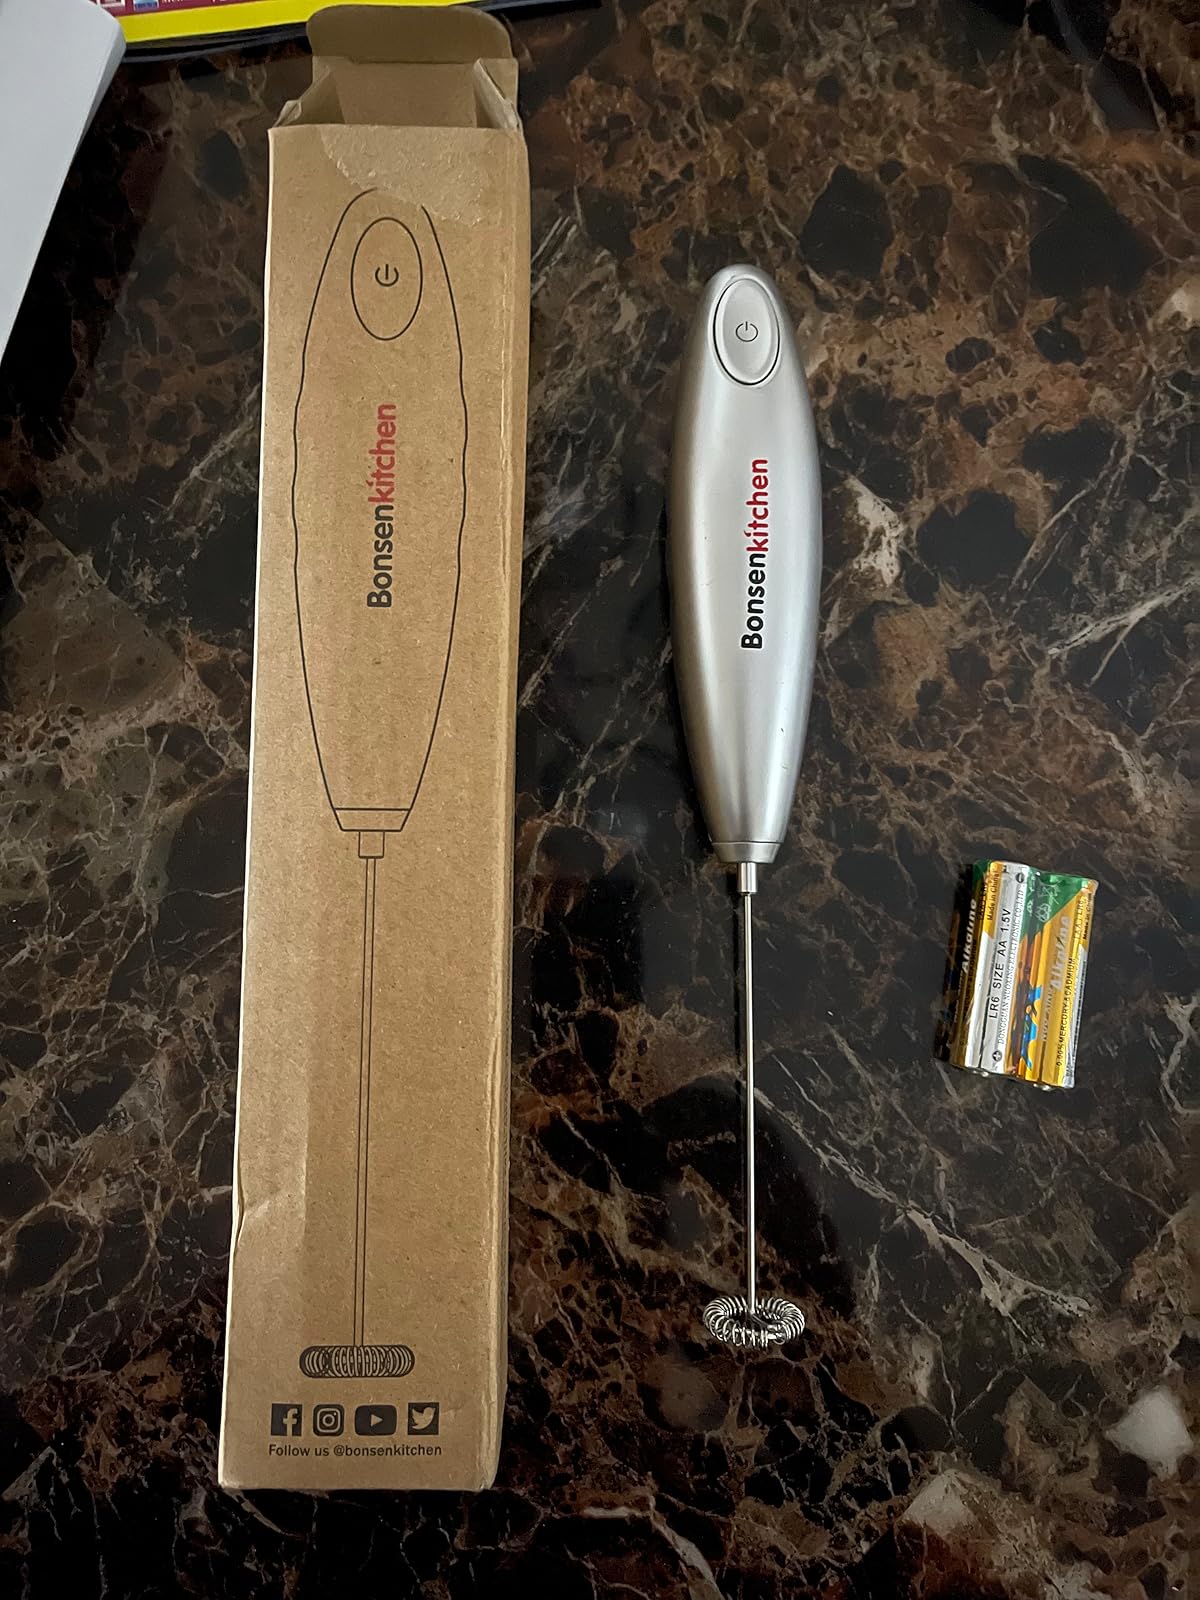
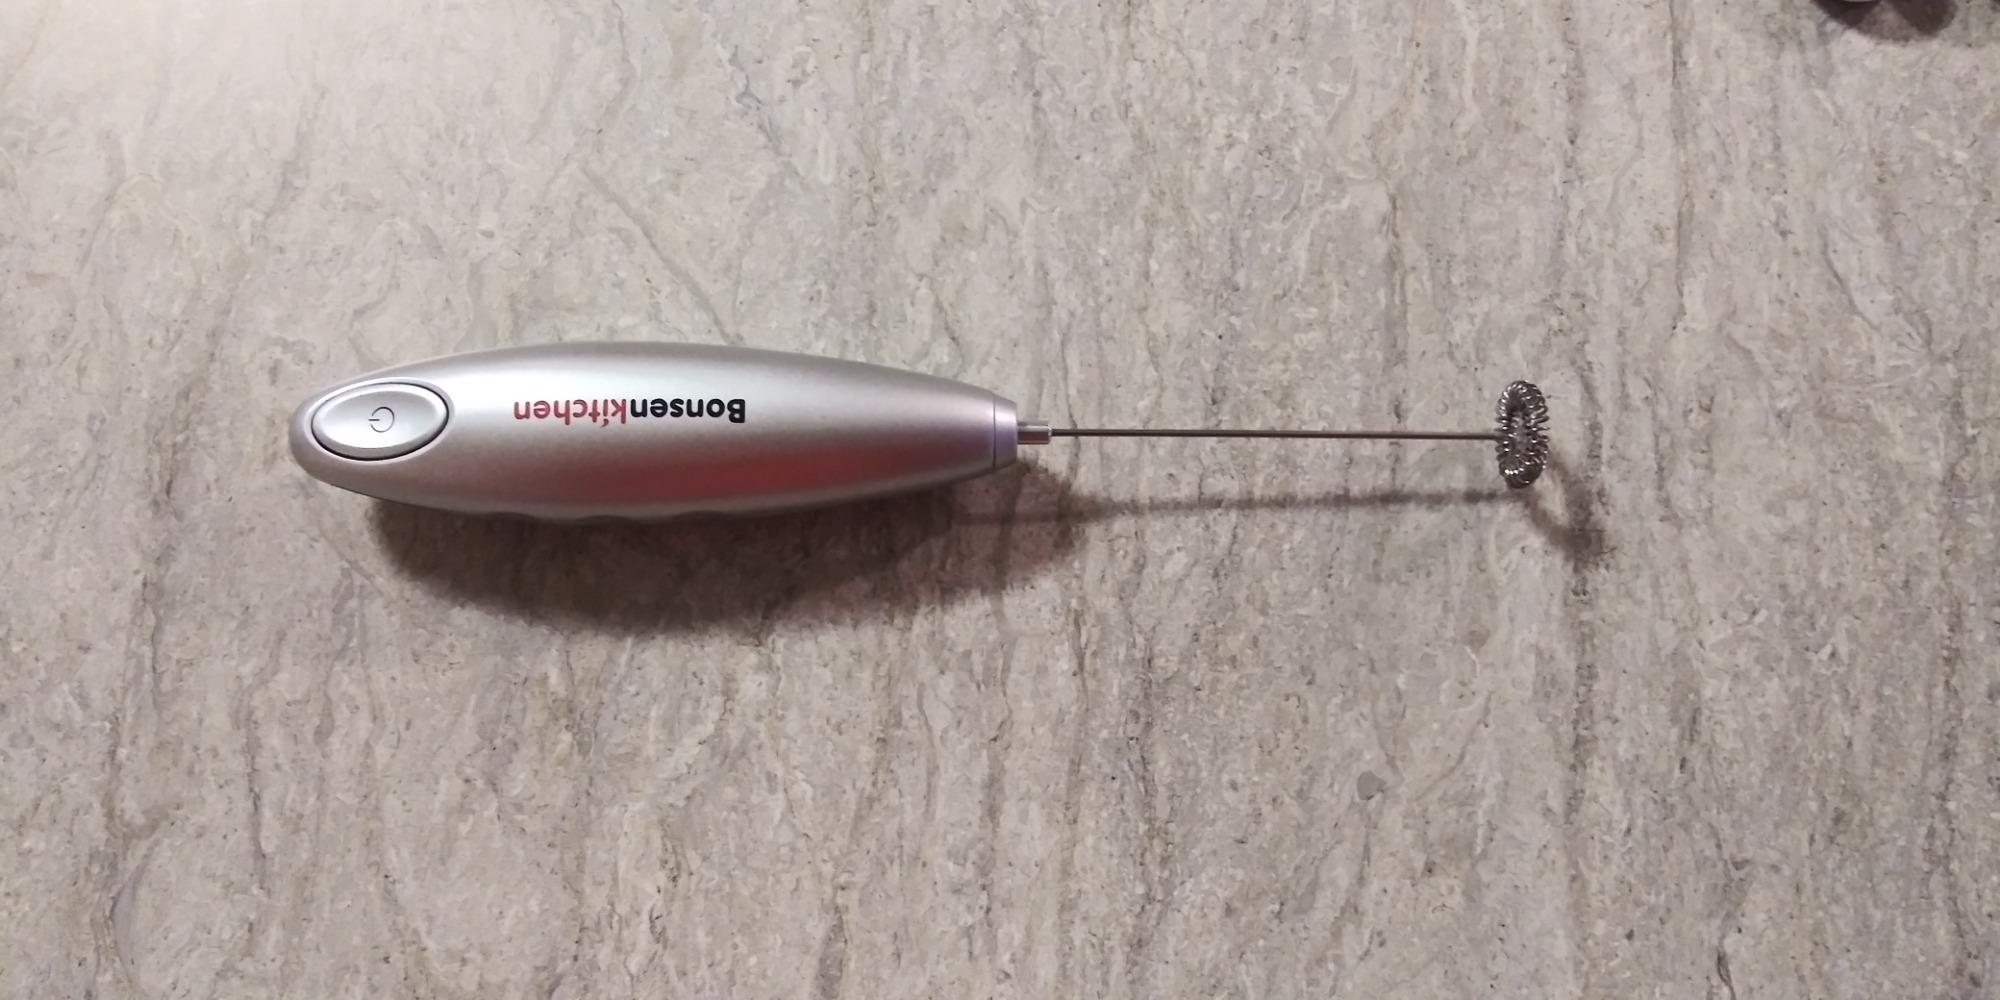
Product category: items_mixer
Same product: yes